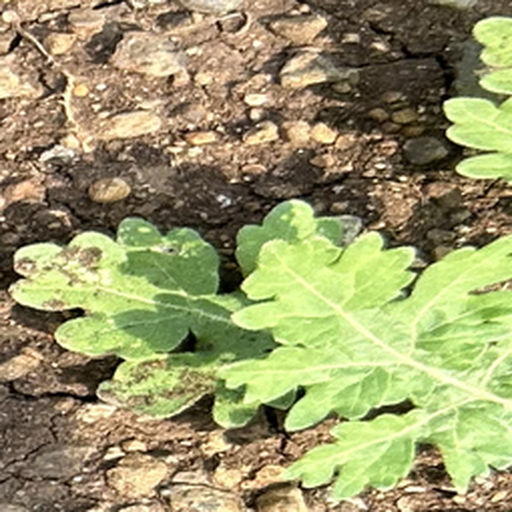
Weed species: Gajar_gavat_(Parthenium hysterophorus)